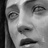
Emotion: sad